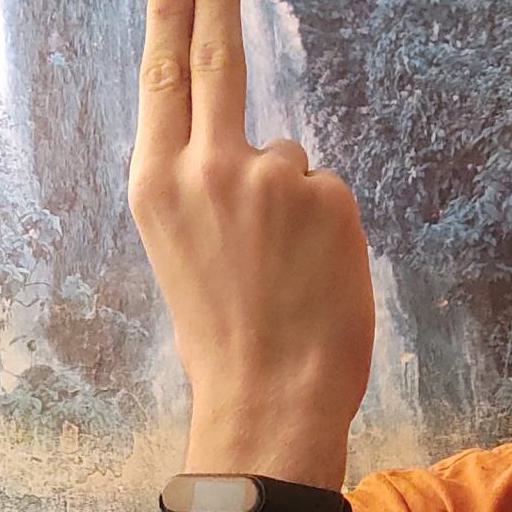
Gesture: two_up_inverted